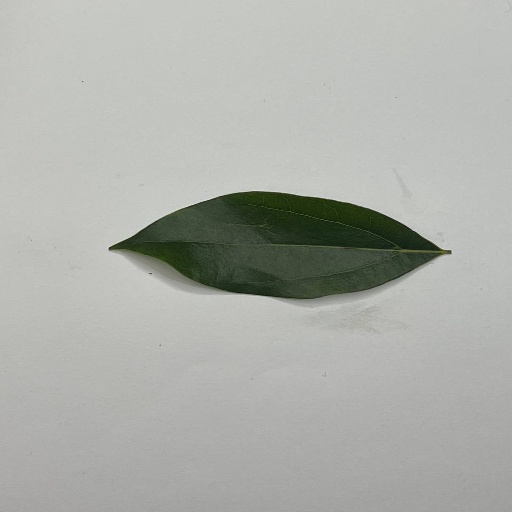
Species: Camphor
Leaf condition: Healthy Leaf